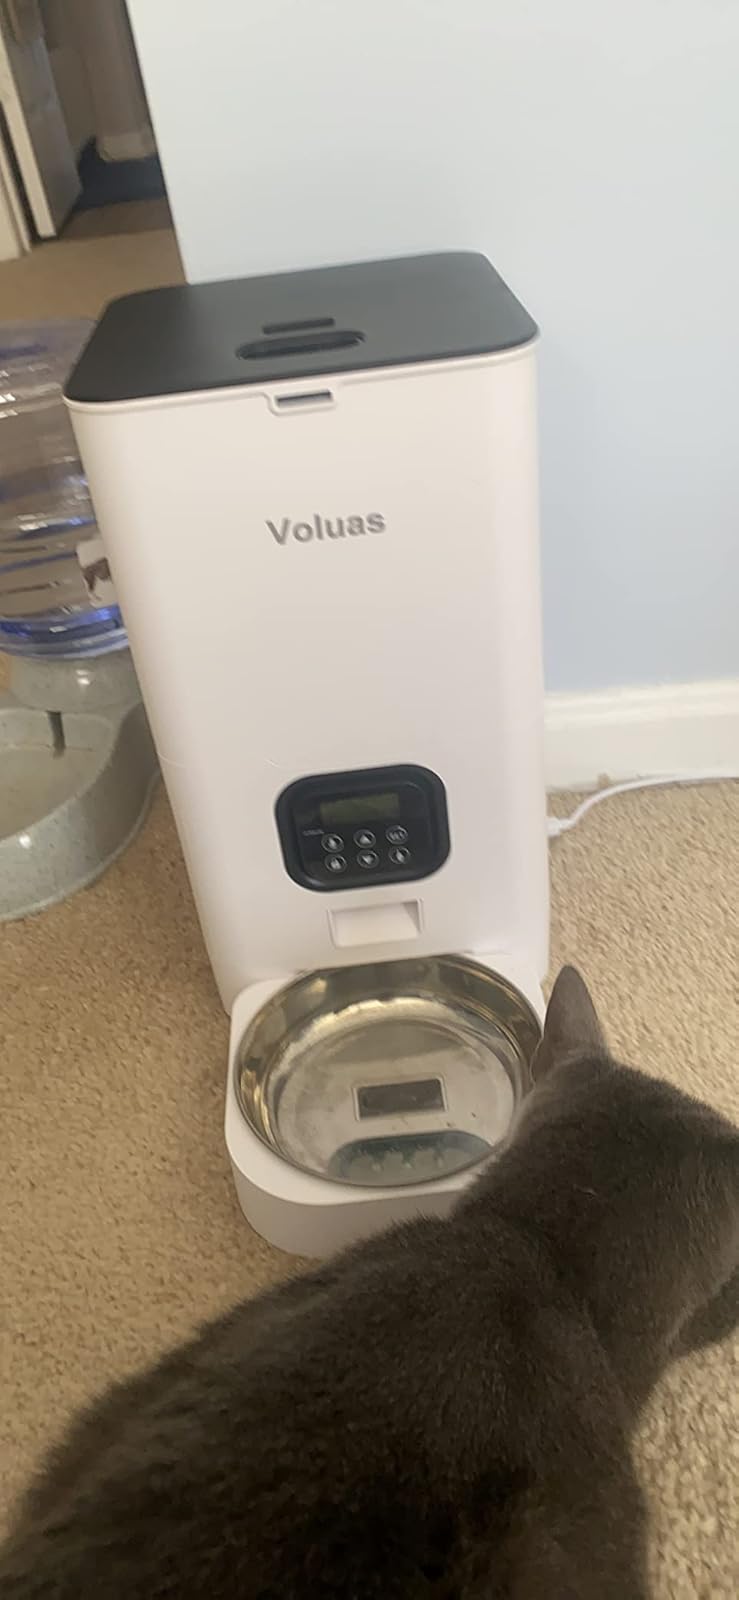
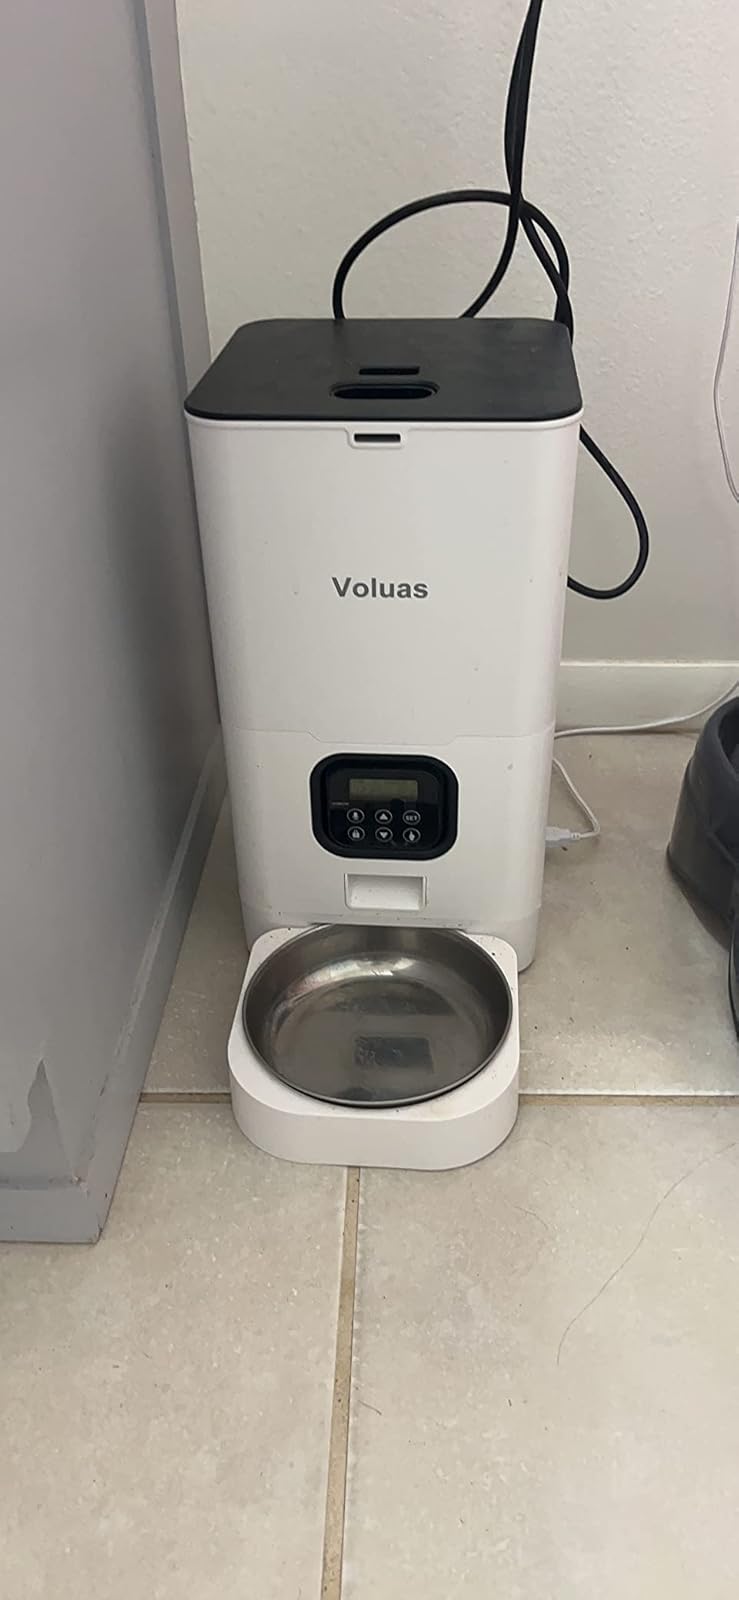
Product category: items_feeder
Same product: yes